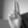
ASL letter: U